Sulejówek

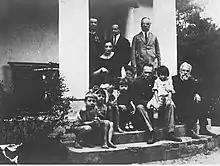
Marshal Józef Piłsudski with his wife, daughters and close associates with their children in Sulejówek in 1925

The oldest known mention of the settlement comes from 1526. Sulejówek was a private village of Polish nobility, administratively located in the Warsaw County in the Masovian Voivodeship in the Greater Poland Province of the Kingdom of Poland.